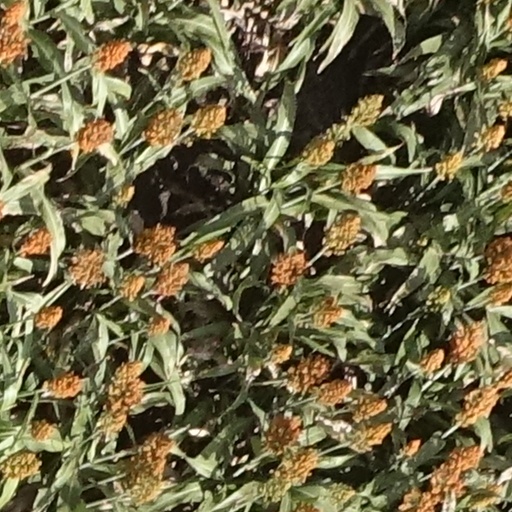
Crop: sorghum